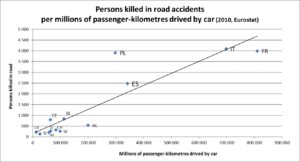
La prévention routière, ou sécurité routière, est l'ensemble des mesures mises en place pour empêcher les usagers de la route d'être tués ou gravement blessés dans les accidents de la route, ou en atténuer les conséquences. Les usagers de la route sont les piétons, les cyclistes, les automobilistes et leurs passagers, les chauffeurs de poids-lourd, et les passagers des transports publics routiers, etc. Il s'agit d'un enjeux sociétal majeur.